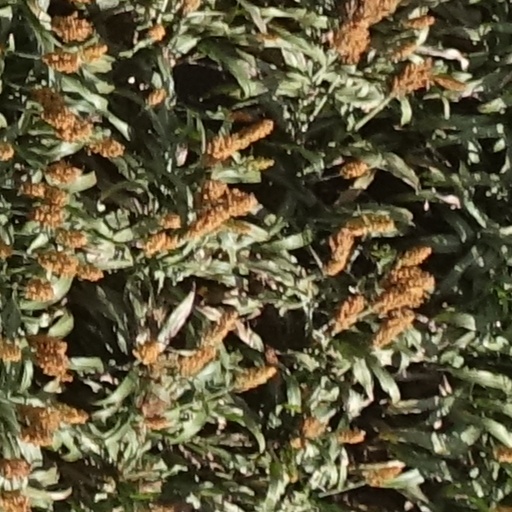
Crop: sorghum